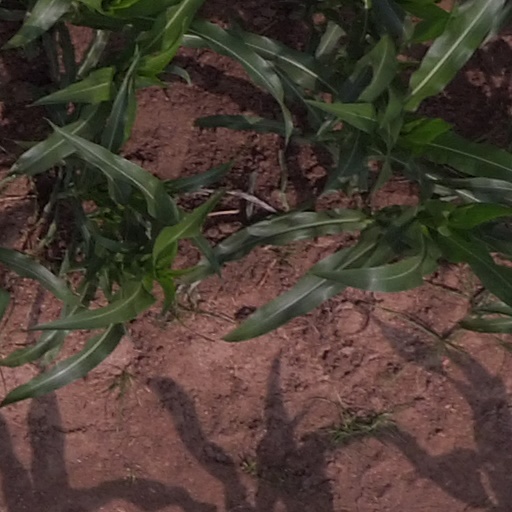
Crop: maize; corn